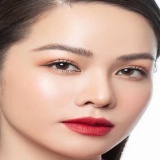
ca sĩ Nhật Kim Anh